Eliza Warren

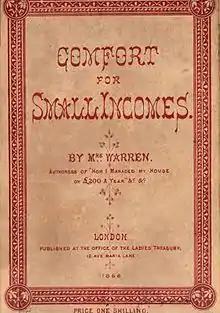
Cover of "Comfort for Small Incomes" by Mrs. Warren, "published at the office of the "Ladies' Treasury"", 1866

Her first books, in the later 1840s, were collections of crochet patterns for clothing and decorative items for the home. She created over 50 illustrated fancy needlework designs for the short-lived "Drawing-room Magazine", with associated lessons offered in a London showroom, and contributed patterns to "Family Friend". The "Drawing-room Magazine", which she probably edited herself, contained fiction, poetry and informative articles, as did her later magazine "Timethrift", which survived for just six issues.